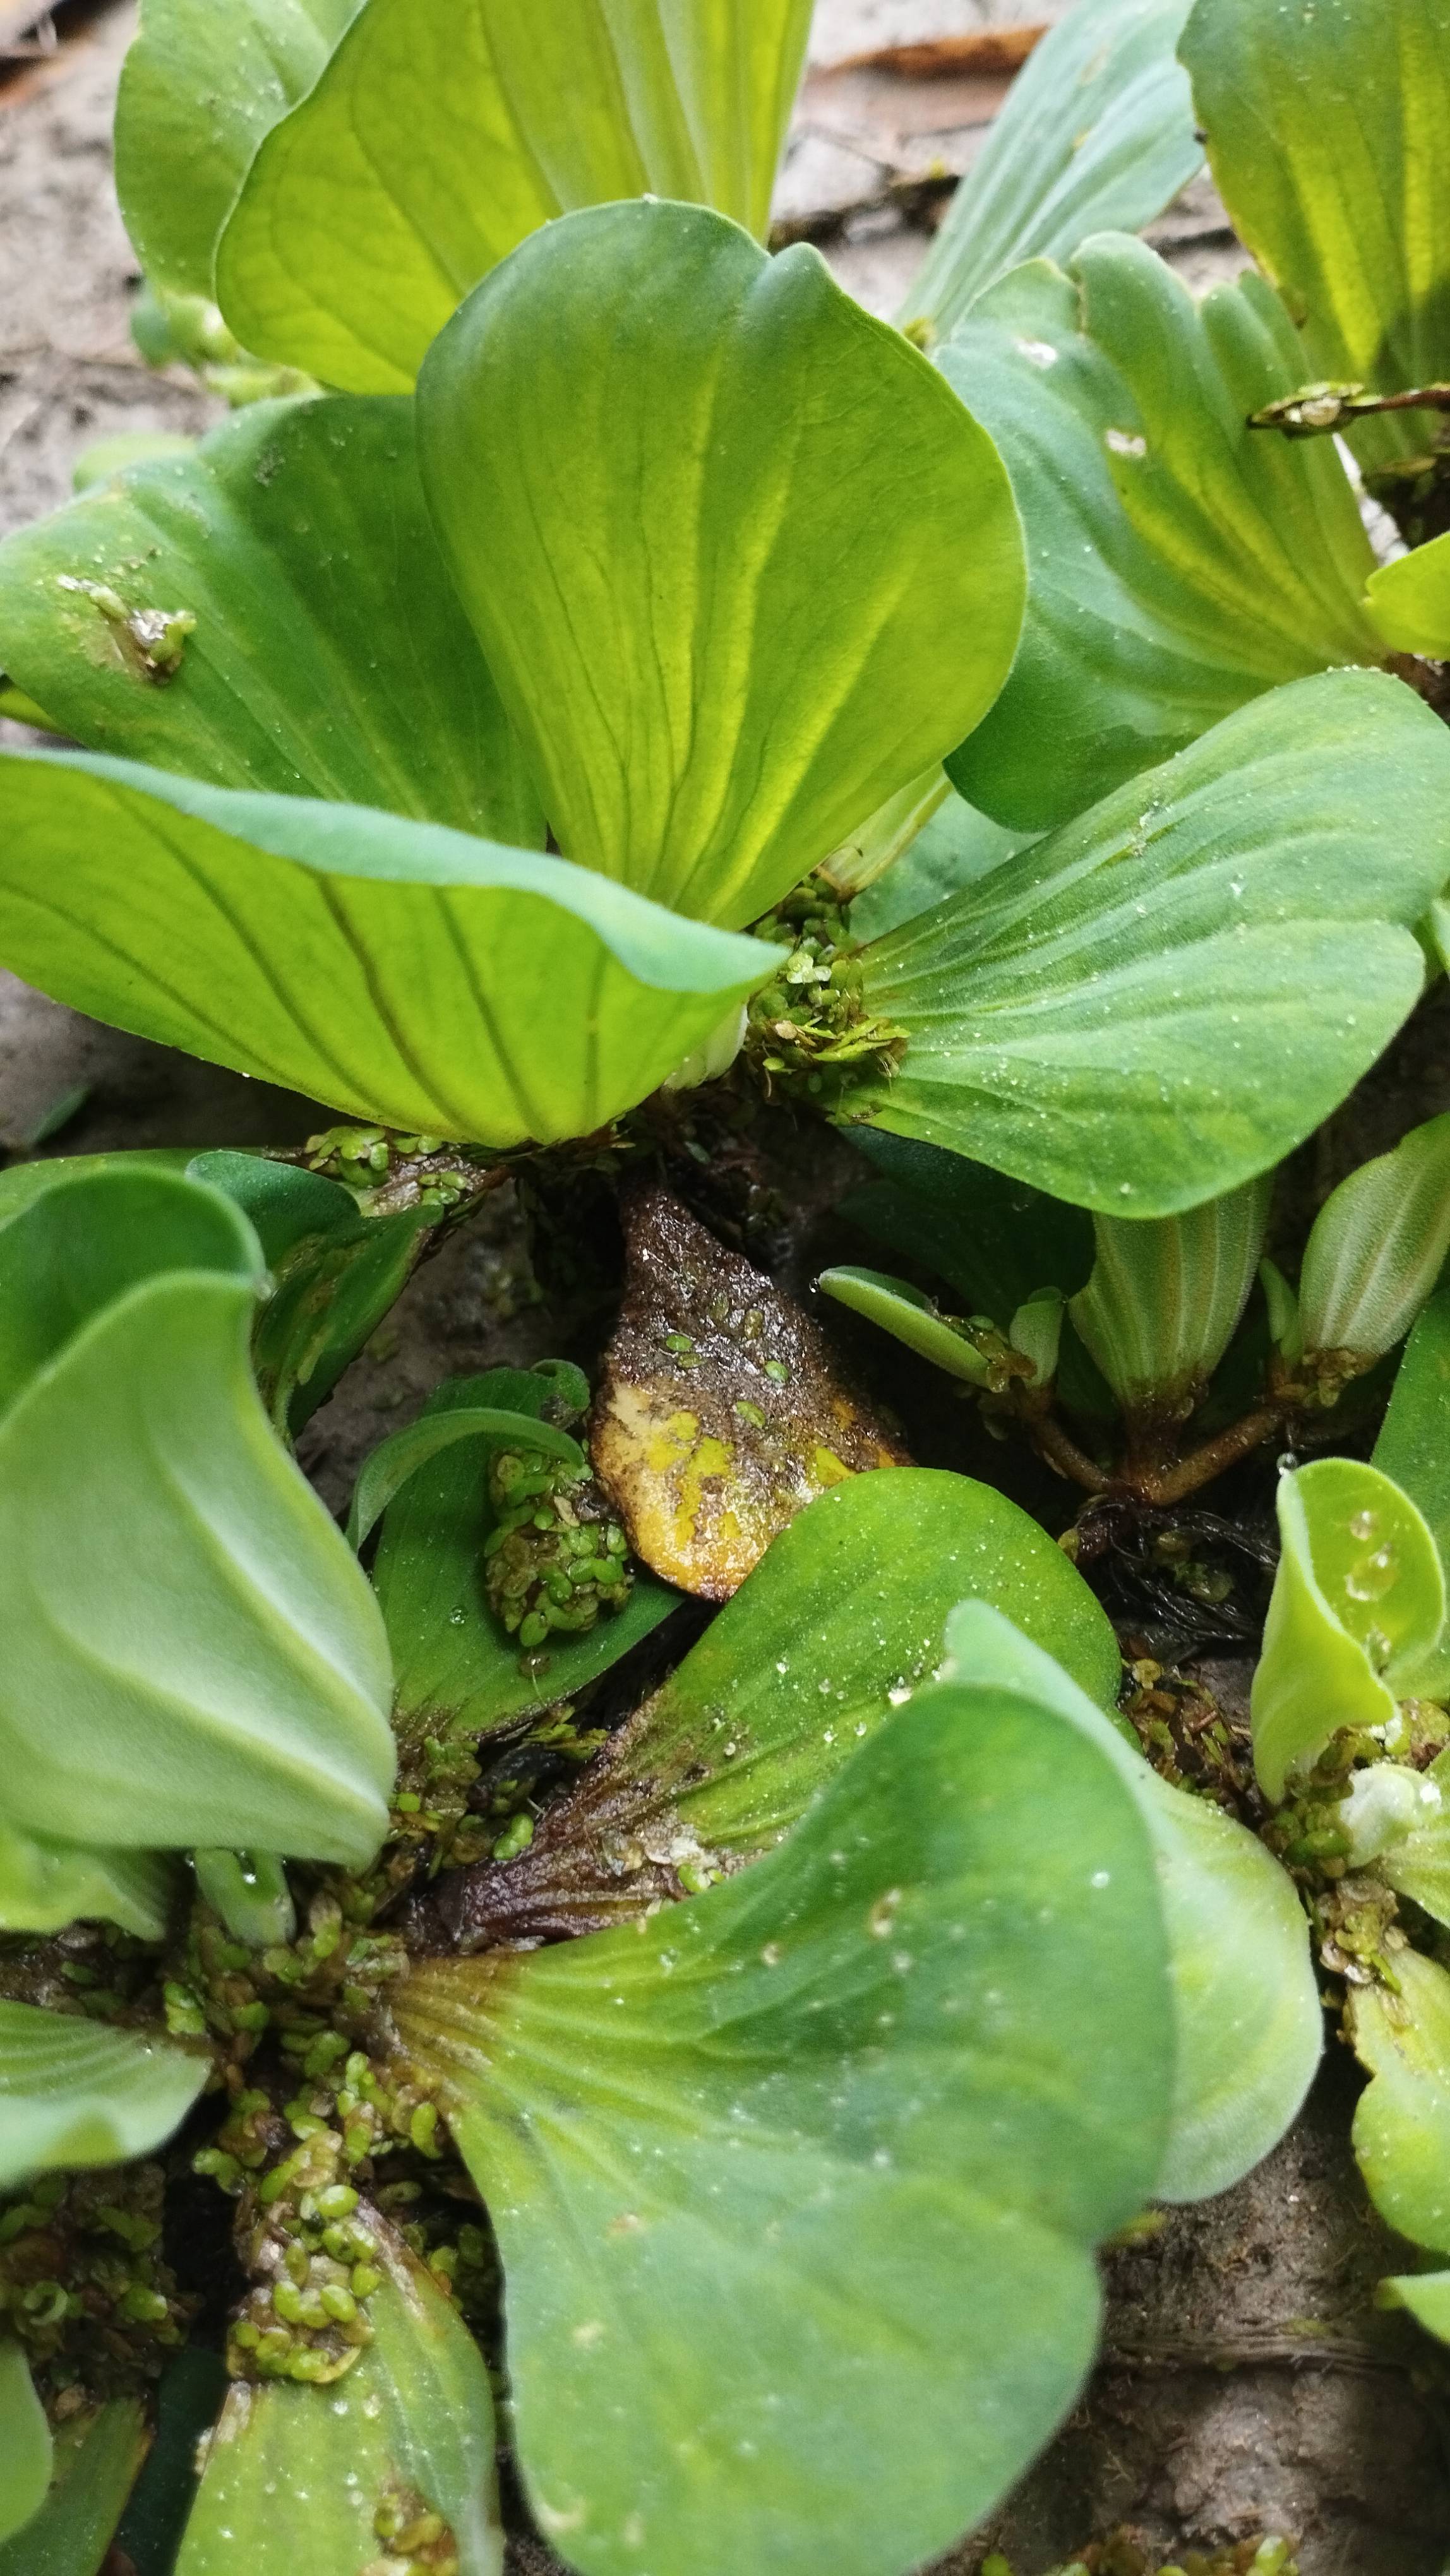
Species: Water Lettuce (Pistia stratiotes)